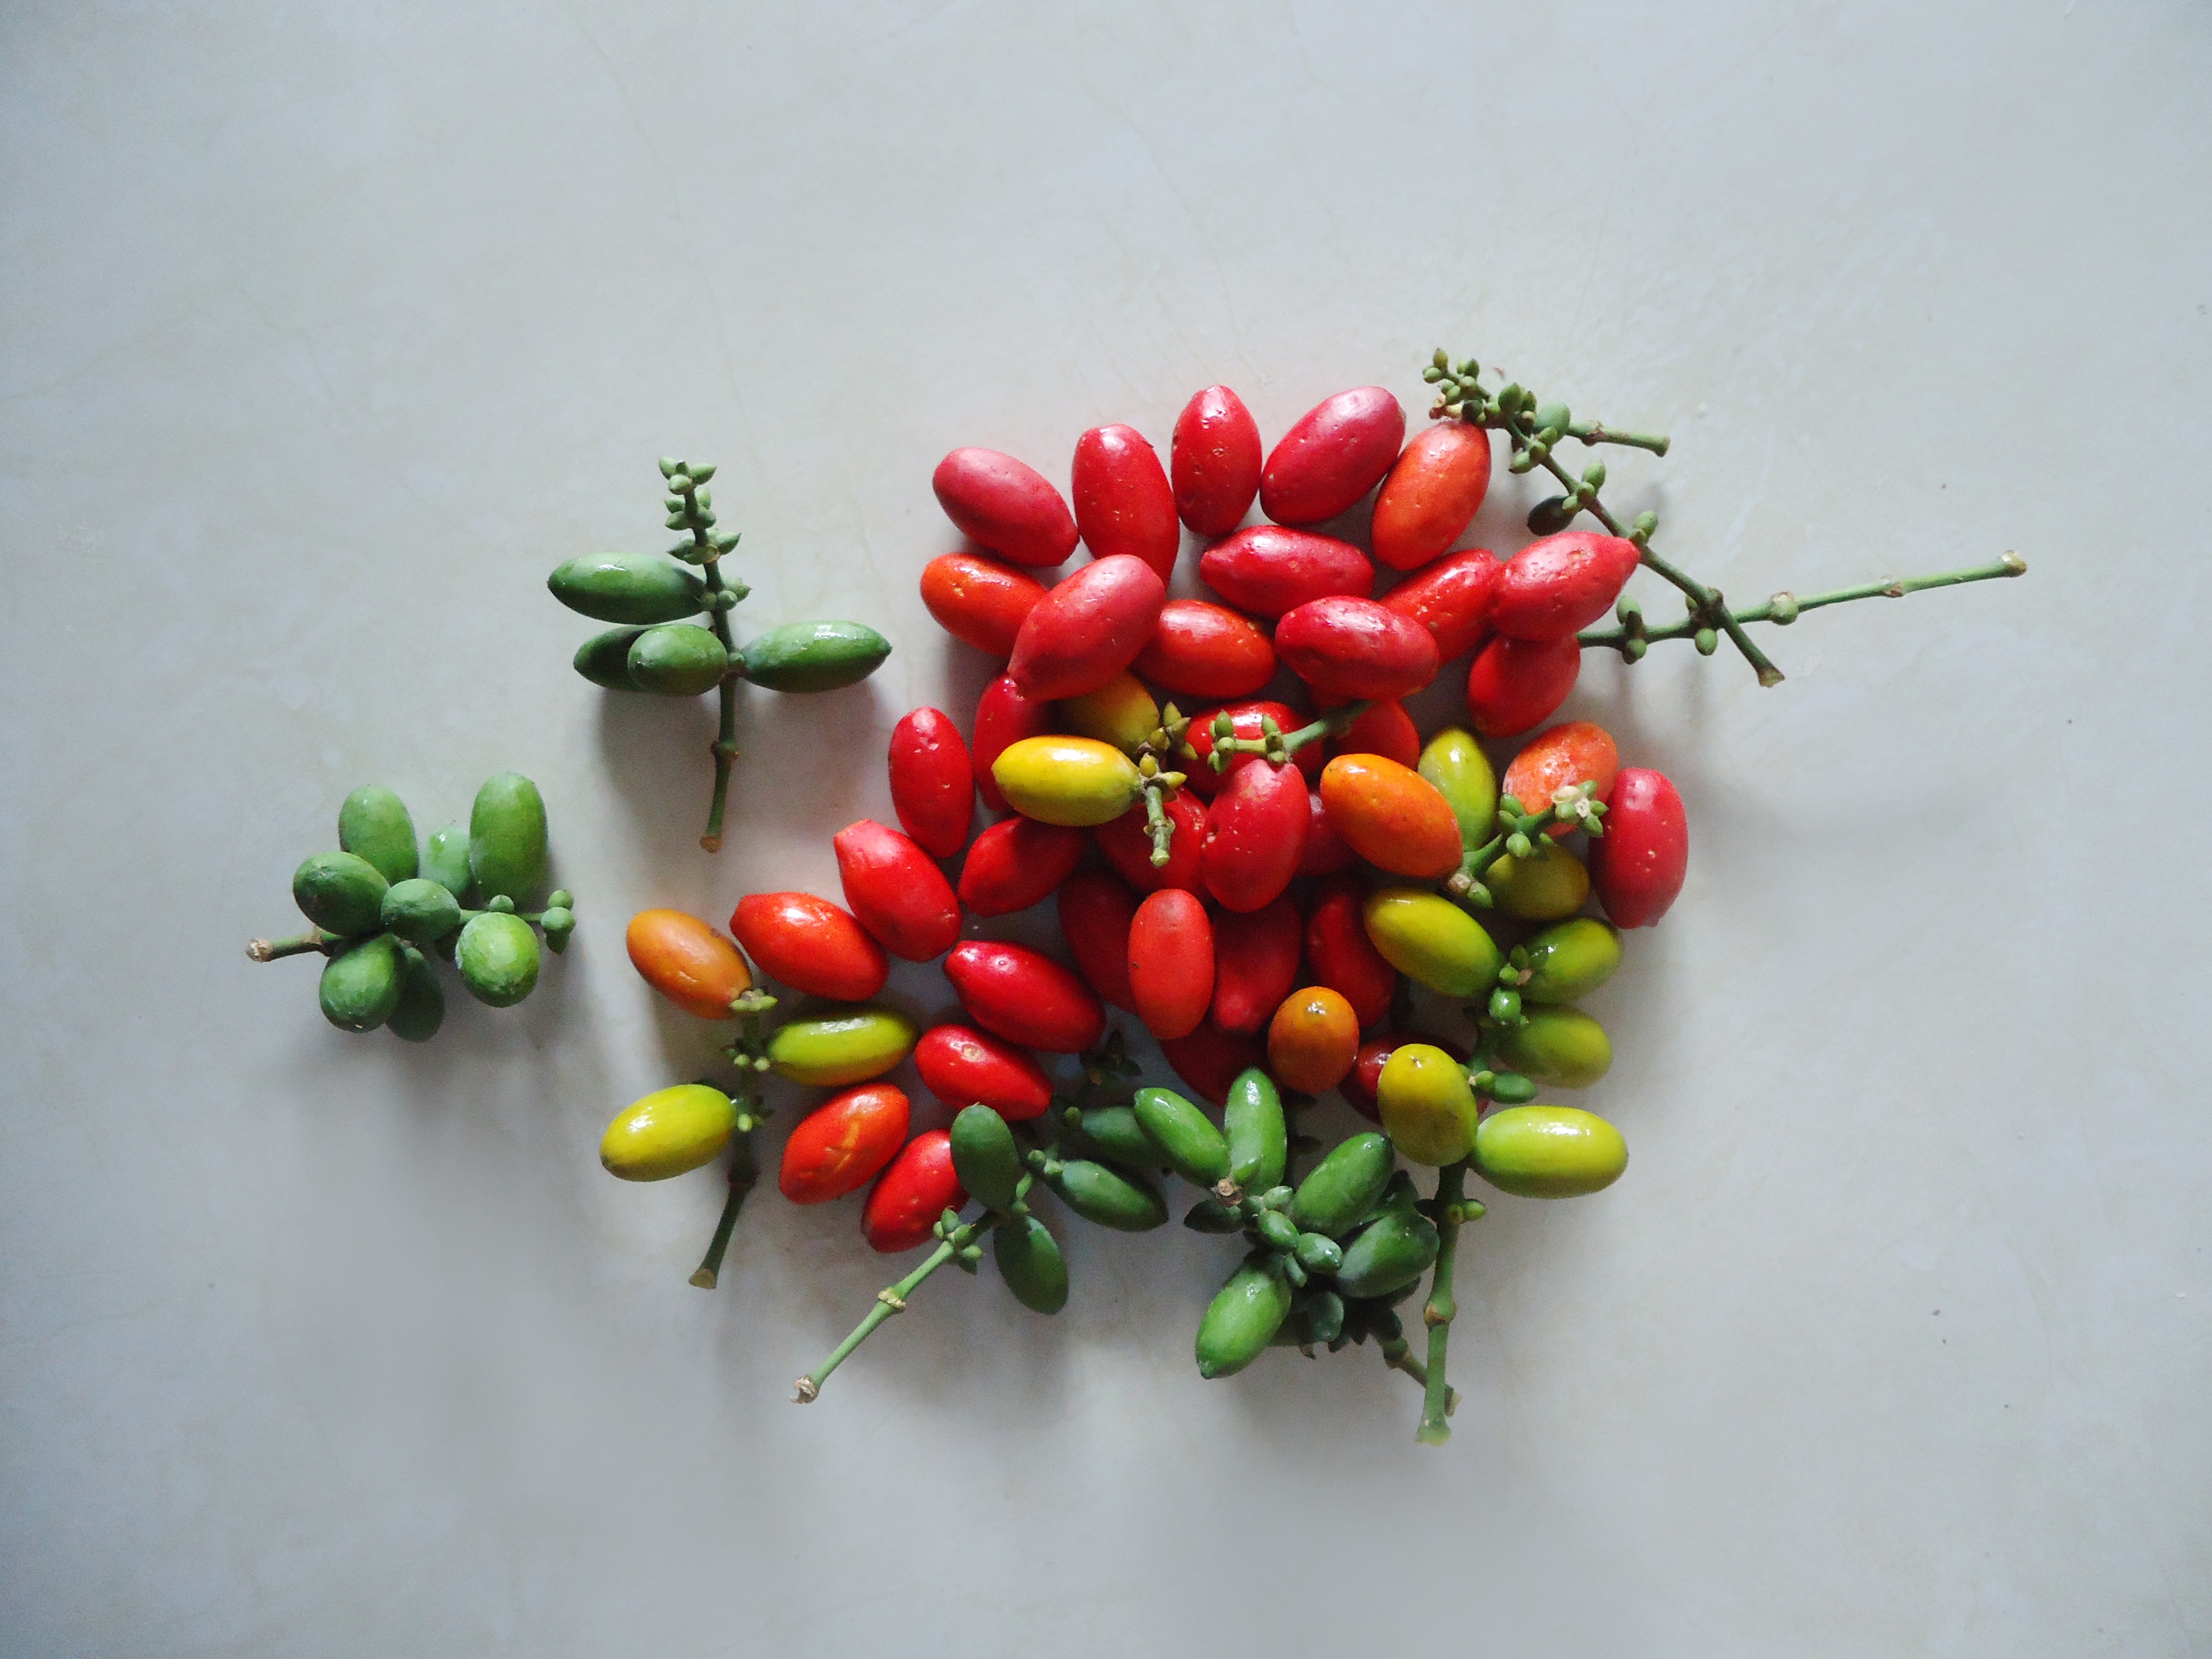
plant, fruit, flower, asian, food, red, produce, vegetable, tropical, peppers, rose hip, flowering plant, chili pepper, melinjo, land plant, bell peppers and chili peppers